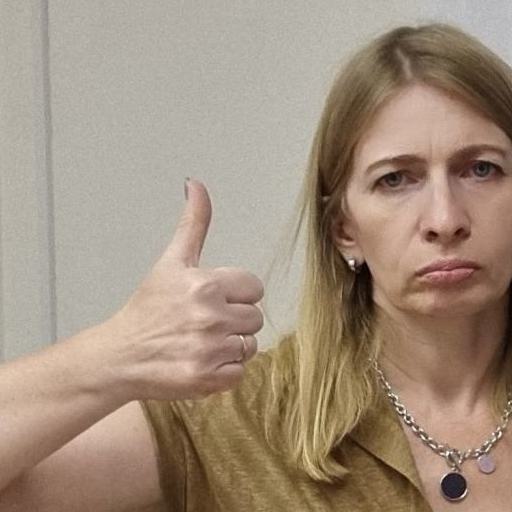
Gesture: like